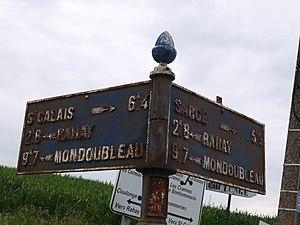
Plaques de cochers sur poteau située en bordure de la RD 135.
Rahay est une commune française, située dans le département de la Sarthe en région Pays de la Loire, peuplée de 158 habitants.